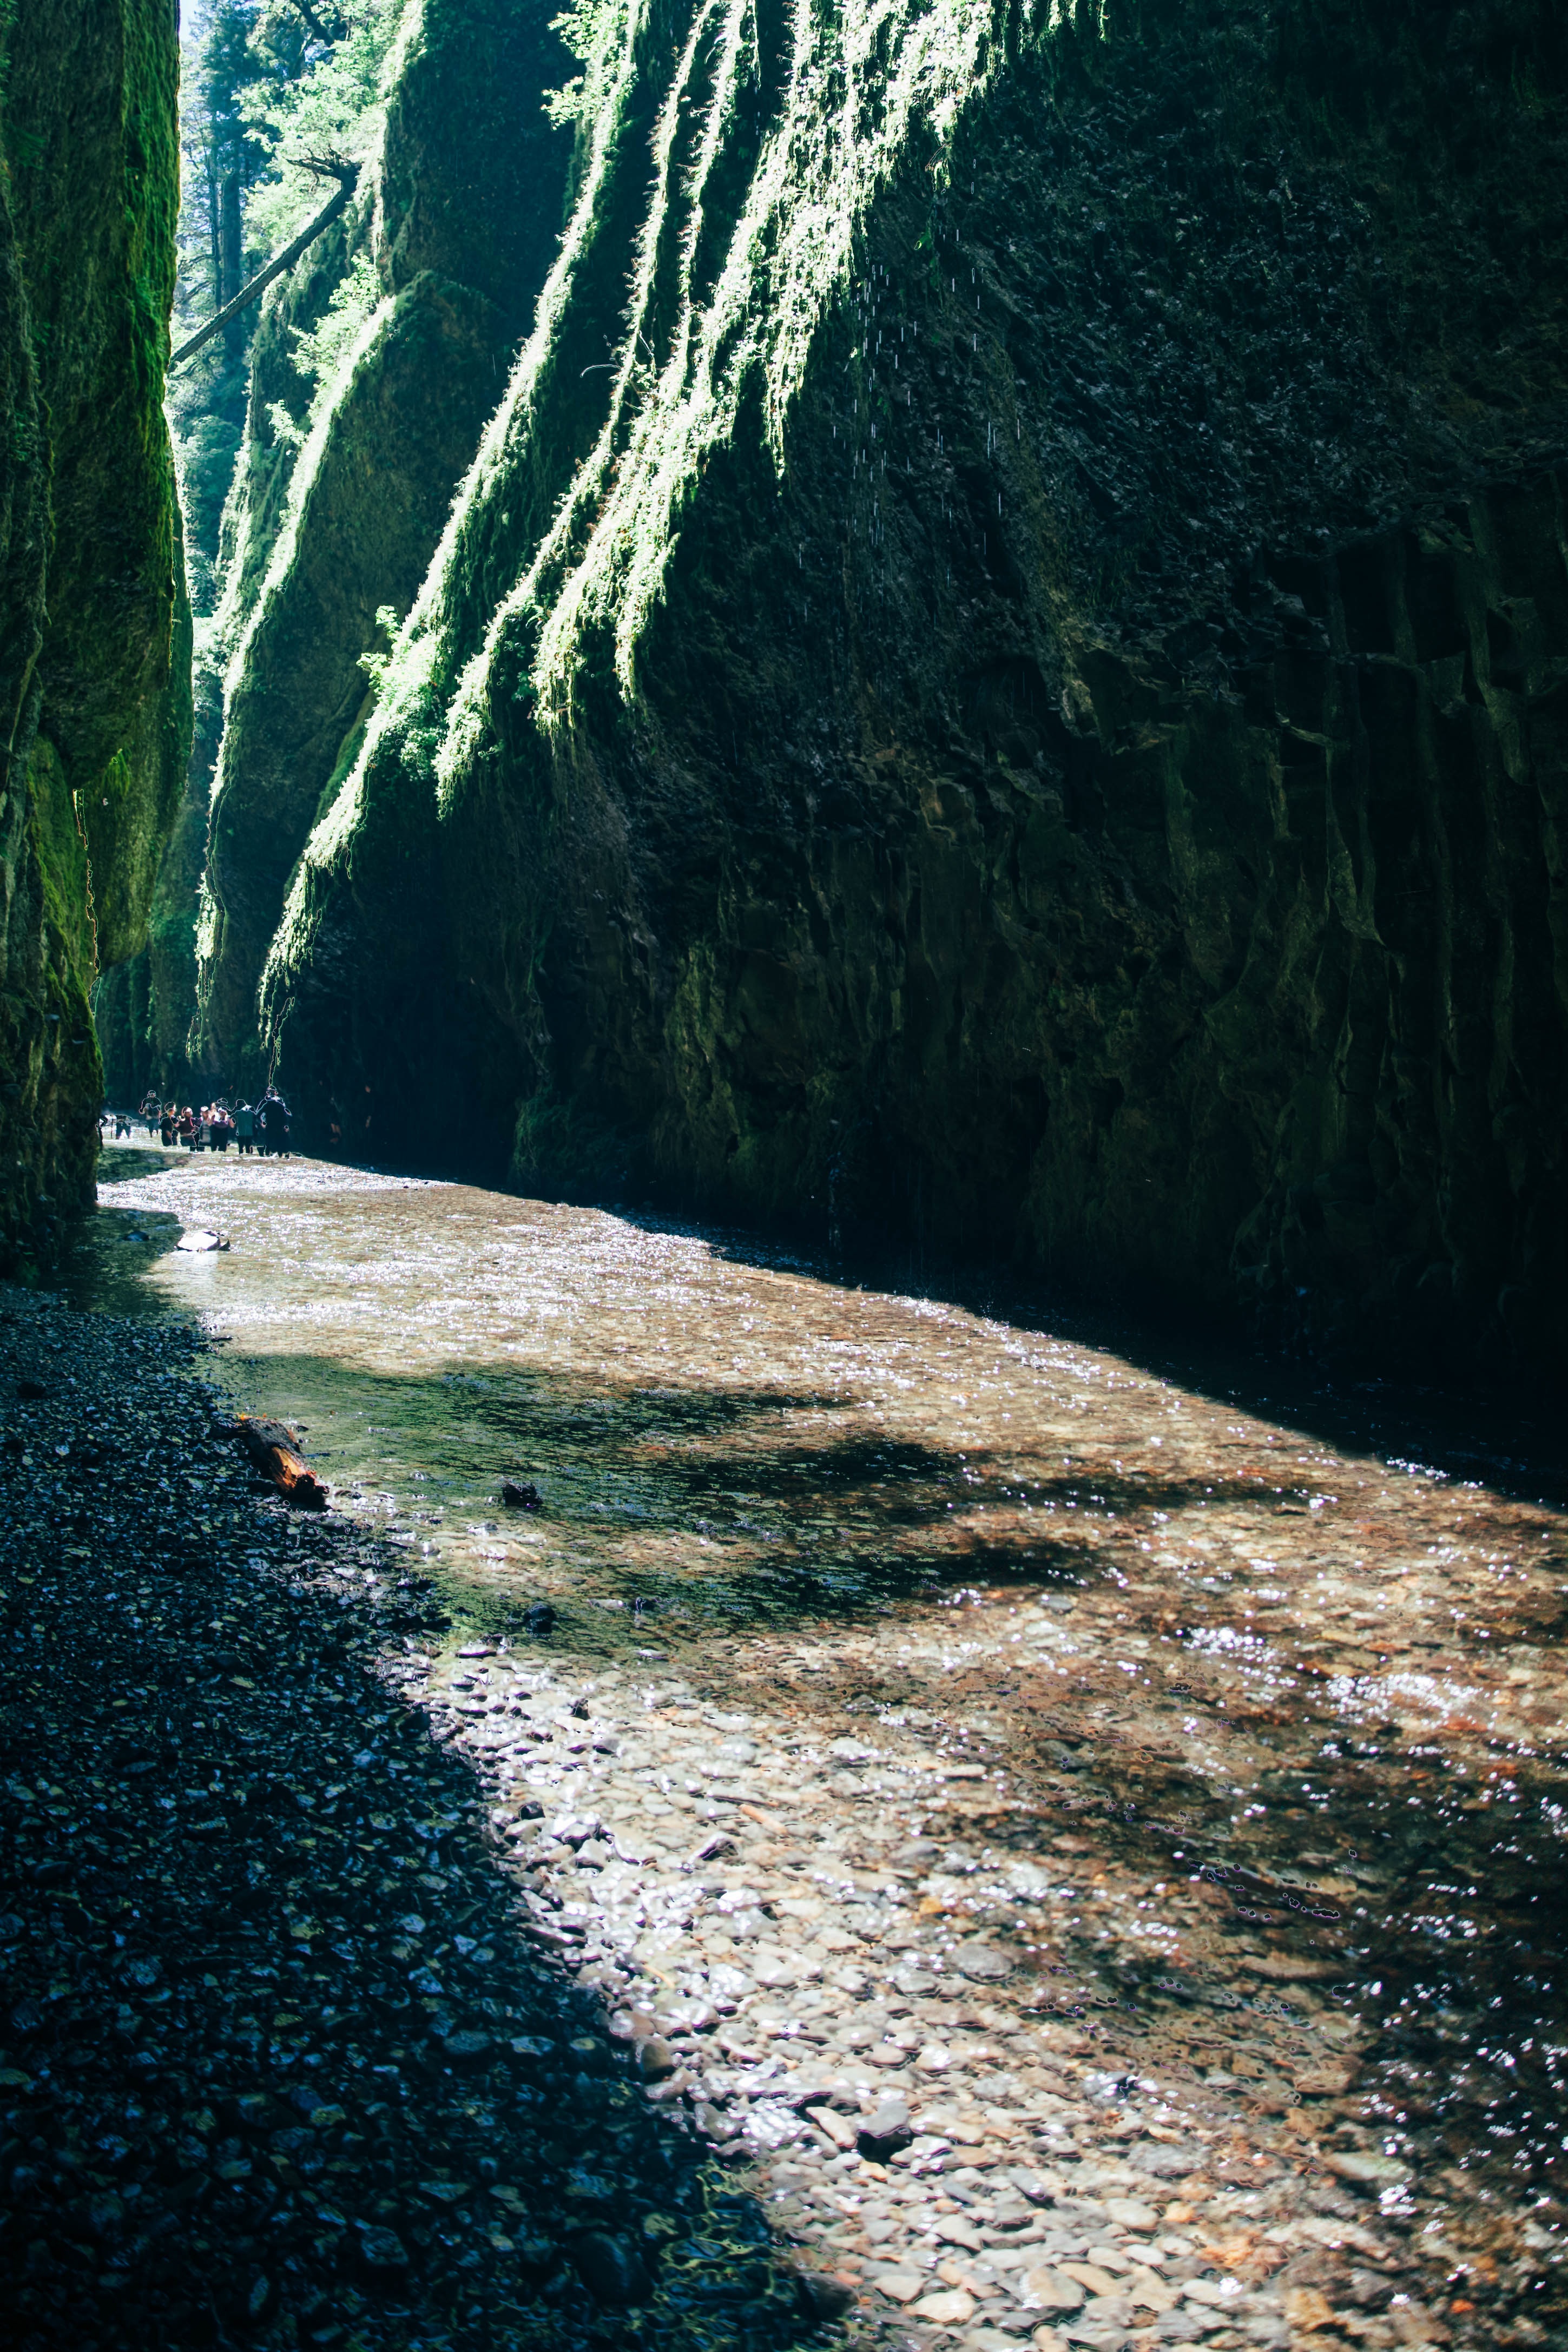
landscape, sea, tree, water, nature, forest, rock, wilderness, mountain, sunlight, lake, river, cliff, stream, reflection, terrain, water feature, landform, geographical feature